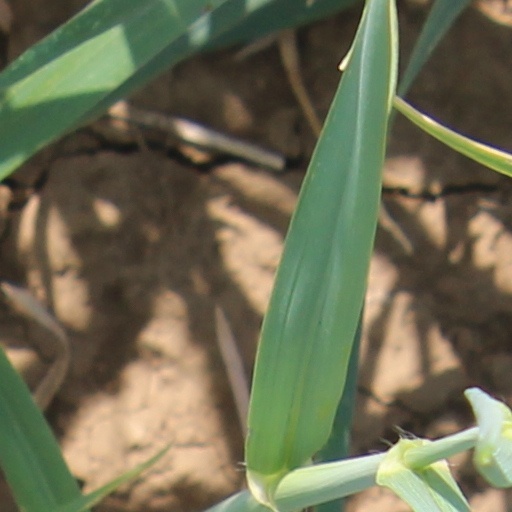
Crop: wheat